Frank Gallagher (Brooklyn)

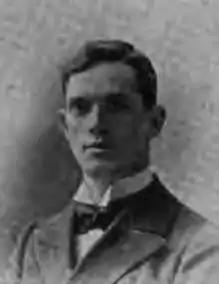
Frank Gallagher (1897)

Frank Gallagher (April 28, 1870 Brooklyn, Kings County, New York – June 10, 1932 Manhattan, New York City) was an American politician from New York.